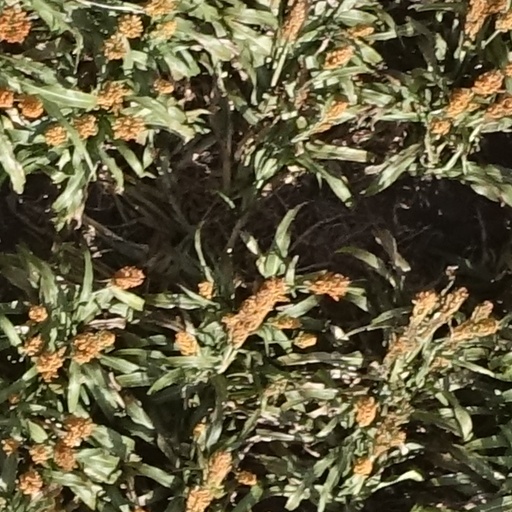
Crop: sorghum